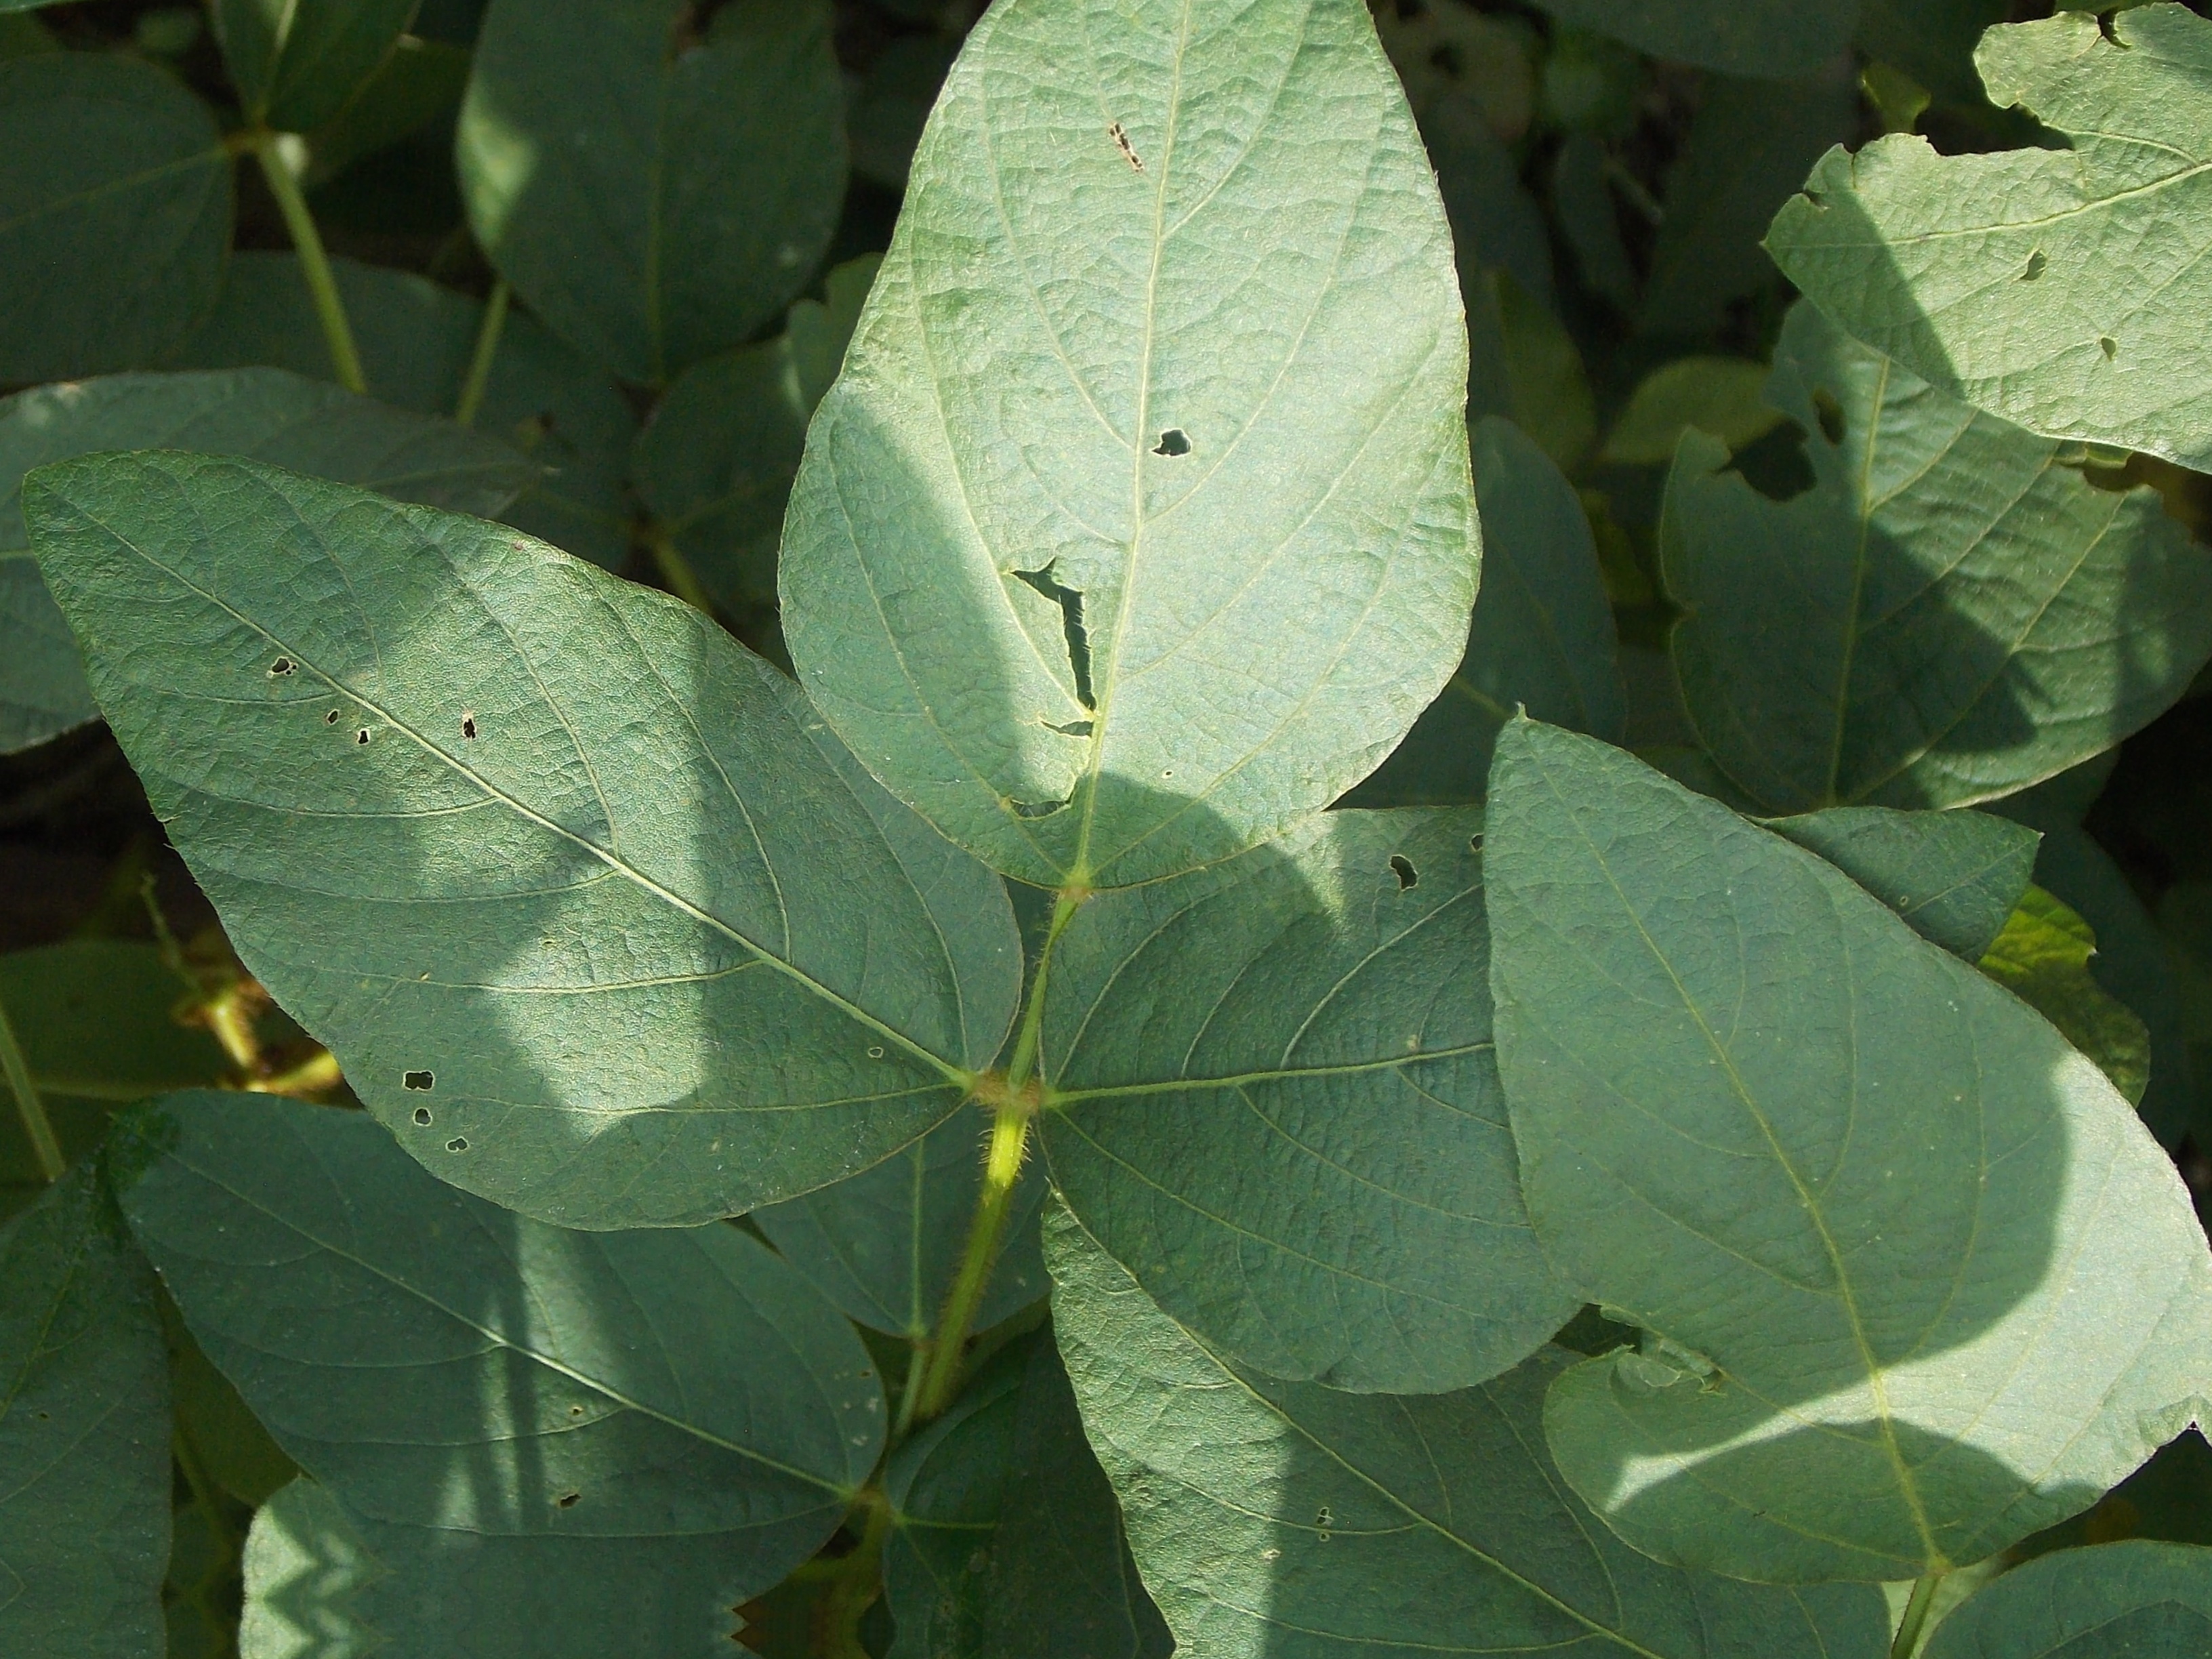
Label: Disease